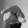
ASL letter: Q